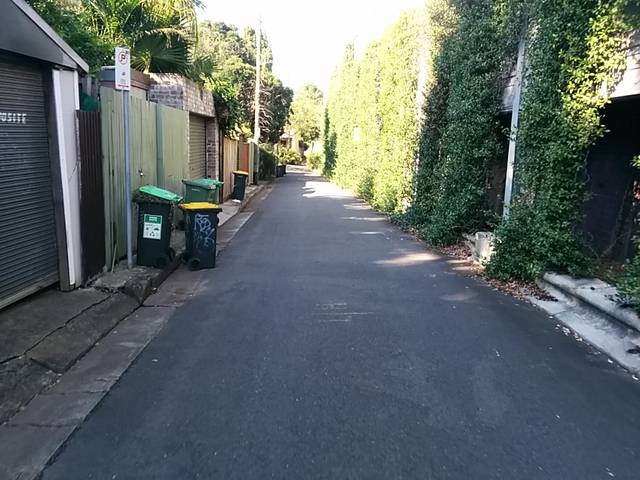
Region: Australia
Coordinates: -33.896, 151.187